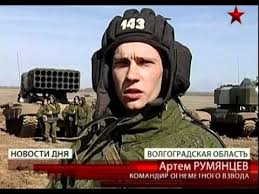
Label: TOS-1